Quotation

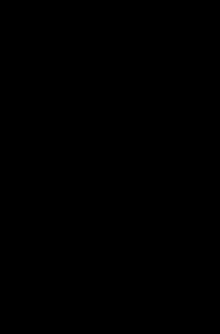
Quotative Particle "-tte" and "to" in Japanese.

Japanese, for example, uses a sentence-final quotative particle "tte" verbally to mean "I heard (quote)" with some uncertainty. In sentence-medial position, "tte" is sometimes regarded along with "to" to be either a quotative particle or complementizer meaning "I heard (quote)" with less uncertainty and often more knowledge of the origin of the quote.